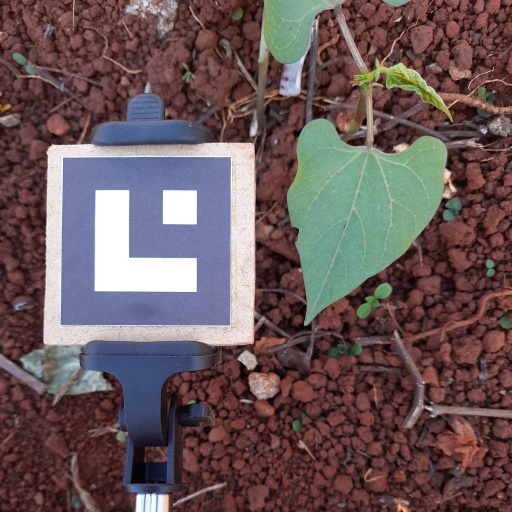
Observations: flat surface, eating holes in the edge, under shade